2022–23 Cornell Big Red men's basketball team

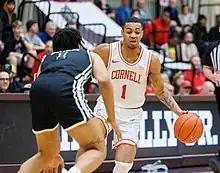
Cornell's Nazir Williams rushes past Brown's Dan Friday

The 2022–23 Cornell Big Red men's basketball team represented Cornell University in the 2022–23 NCAA Division I men's basketball season. The Big Red, led by sixth-year head coach Brian Earl, played their home games at Newman Arena in Ithaca, New York, as members of the Ivy League.